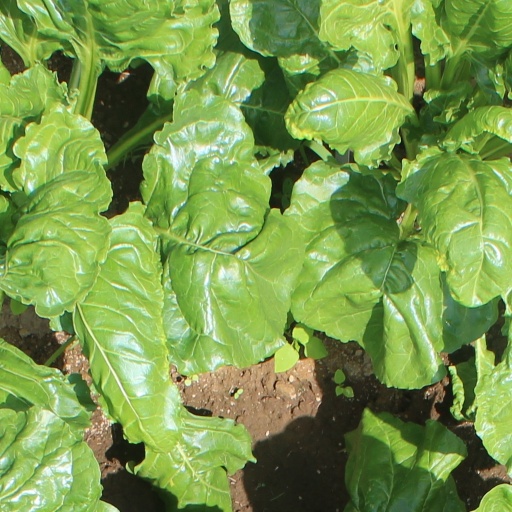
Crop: sugar beet